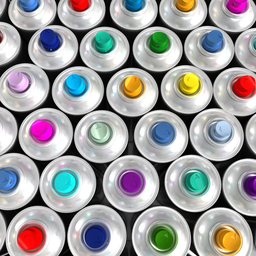
Label: metal